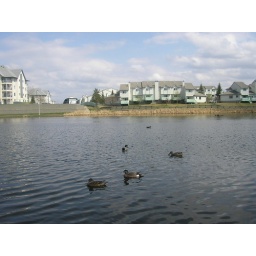
ducks in lake near our building